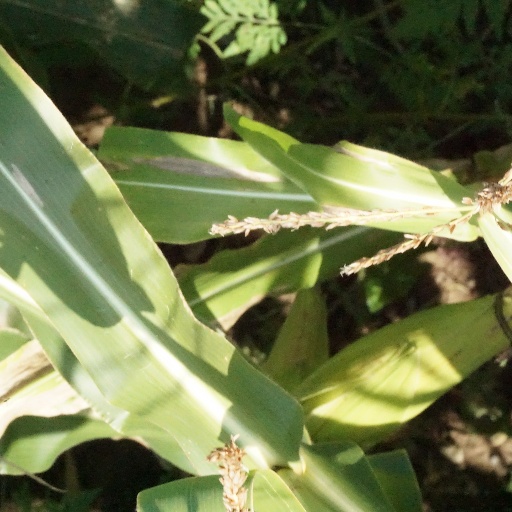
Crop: maize; corn